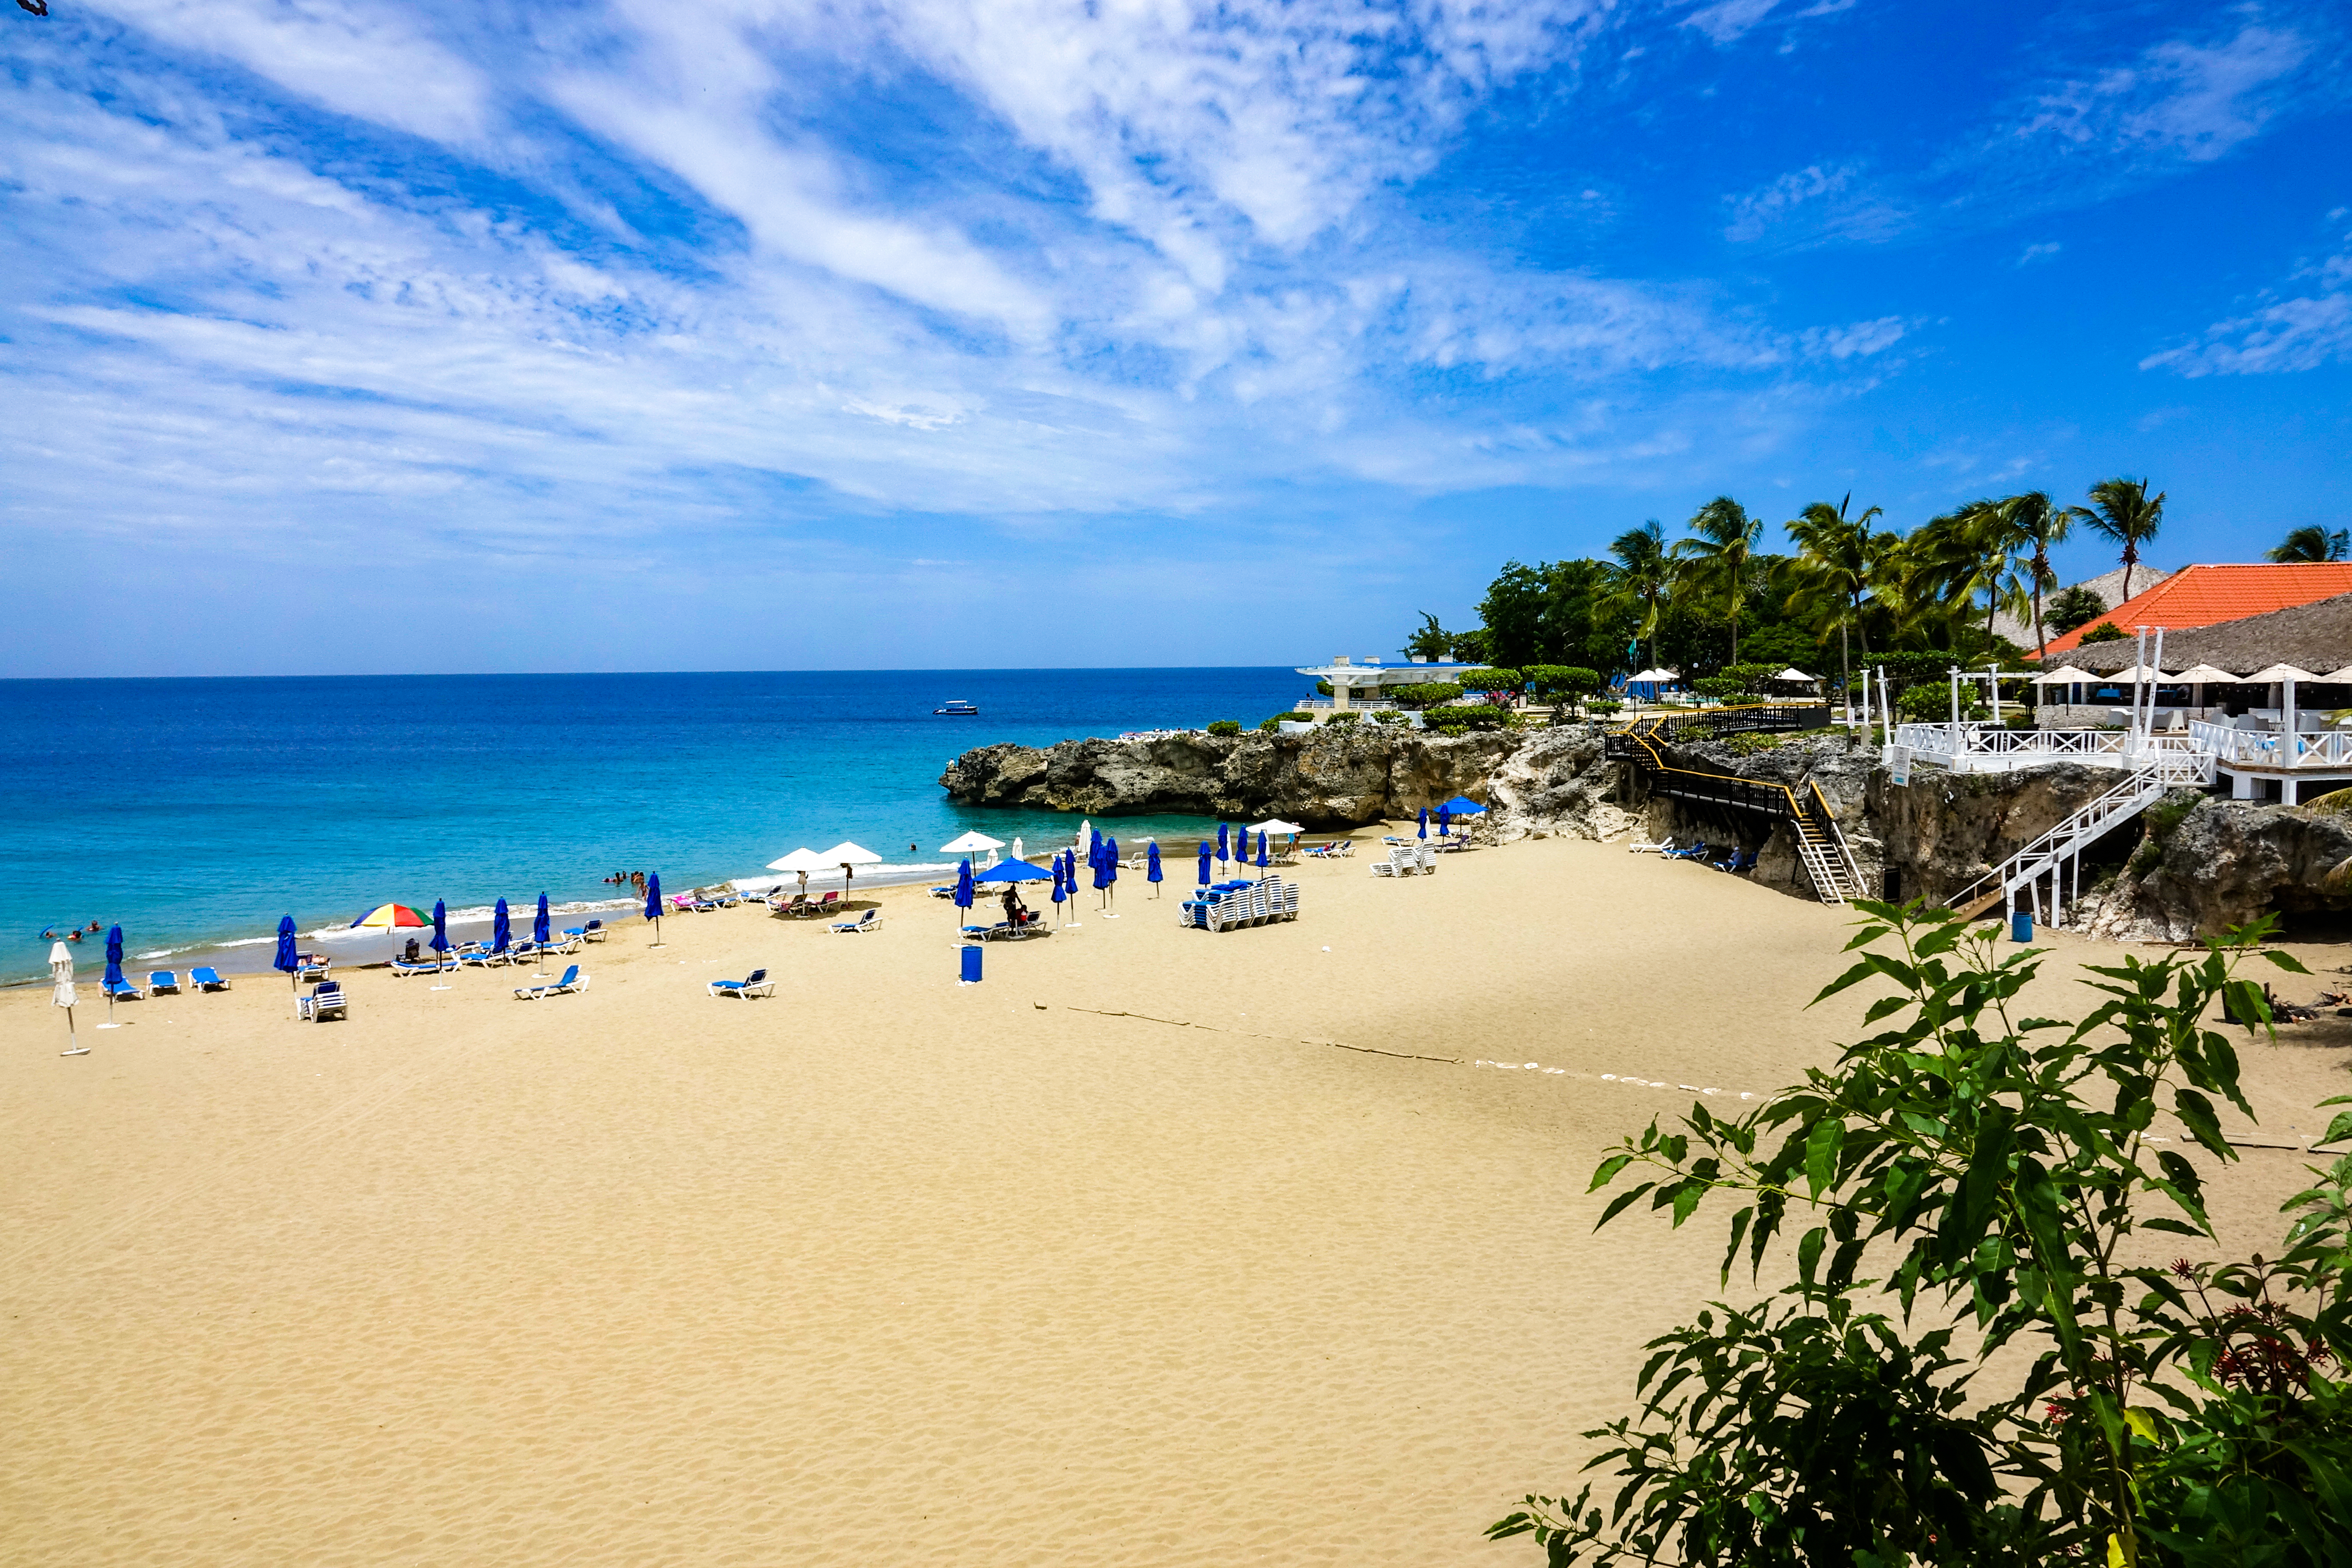
caribbean, water, ocean, sea, outdoor, tourism, nature, tropical, coast, idyllic, paradise, travel, island, blue, sand, sky, landscape, beach, summer, scenery, sun, holiday, bay, cloud, tropic, dominican, green, atlantic, touristic, beautiful, sosua, playa alicia, puerto plata, dominican republic, body of water, shore, vacation, tropics, coastal and oceanic landforms, tree, palm tree, resort, arecales, horizon, lagoon